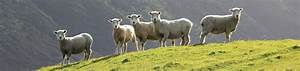
Label: sheep